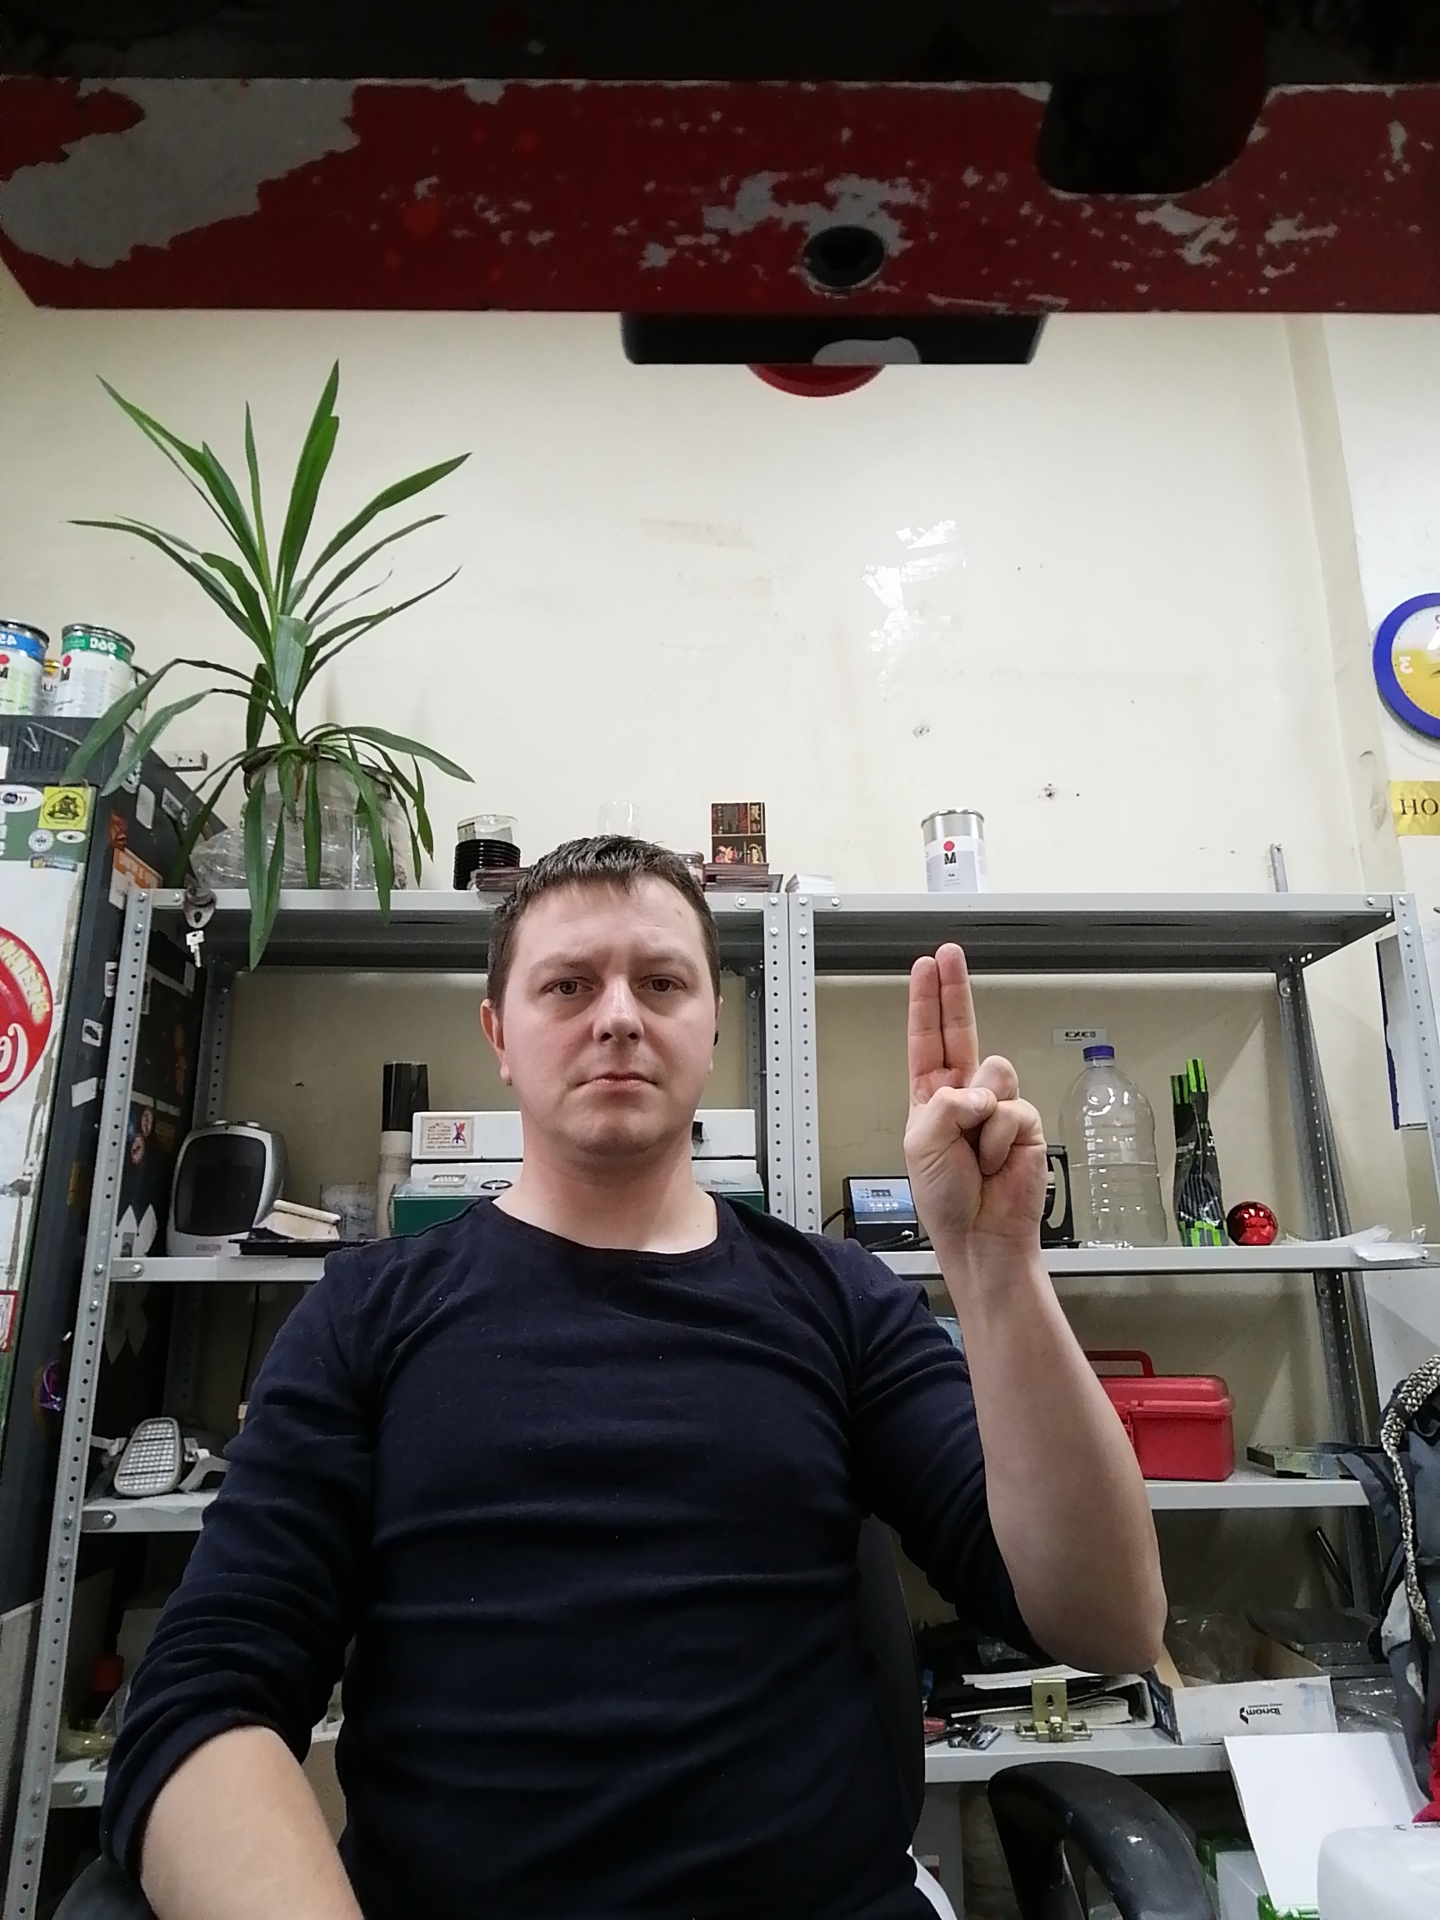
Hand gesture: two_up